Ardatov, Nizhny Novgorod Oblast

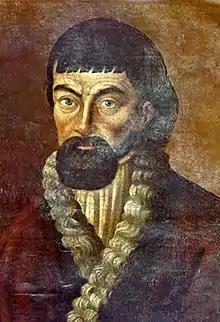
Yemelyan Pugachev had never been to Ardatov, but his uprising changed its life

Ivan the Terrible's campaign is connected with an undocumented legend about the Mordovian guide and his brothers, who helped the tsar's army to find the way to the Golden Horde's capital city of Kazan in the dense forests around nowday's Ardatov. According to the legend, for his faithful service Ardatka was rewarded with lands, on which he founded a settlement. There are no documentary confirmations of Ardatka's receipt of lands, but the story generally fits into the picture of that time, as Ivan the Terrible actively distributed the conquered lands in fiefdoms to servants. Thus, property in these regions was given to the princes Golitsyns, Odoyevskys, , Romodanovskys, , boyars Morozovs, Tatar murzas Moksheyevs and Tarbedeyevs. At the same time, unlike most of the neighbouring villages, which were estates and fiefdoms of Russian service class people, there are no such facts about Ardatov, which always remained a governmental property.